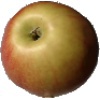
Label: Apple Red 2